White Sands Launch Complex 38

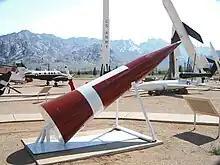
HIBEX rocket

The Nike Zeus prototype launching facilities in the design by the Burns and Roe Company was begun in 1959 and completed in October 1962. LC-18 had a Battery Control Building ("contained two Missile Track Radars, the Target Intercept Computer, and data communication equipment"), a Launch Control Building (LCB, now used for the Patriot missile), Launch Cell, tunnel, and nearby tracking radar. WSMR also had Zeus storage bunkers with sloped ends. The first launch from the LC-38 "R & D underground emplacement" was on April 28, 1960, and the last WSMR Zeus launch was the 72nd "firing" in December 1963 after 18 failures.